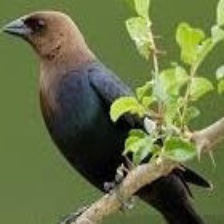
Species: BROWN HEADED COWBIRD
Scientific name: MOLOTHRUS ATER